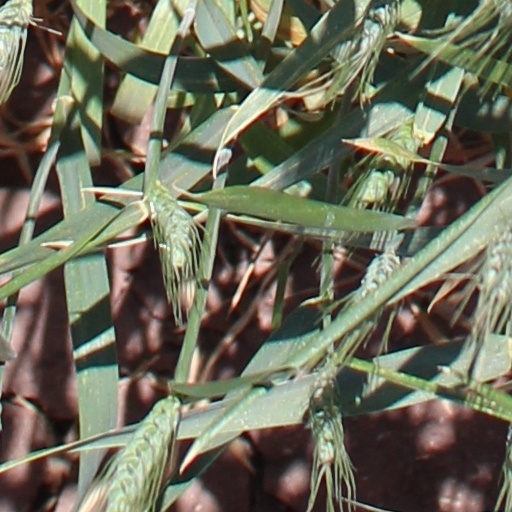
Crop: wheat